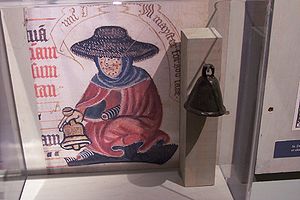
Spedalskhed / Historie
Spedalske måtte mange steder ringe med en klokke for at advare andre.
Spedalskhed, også kaldt lepra, er en infektionssygdom forårsaget af lepra-bacillen mycobacterium leprae. Sygdommen har været kendt længe, men bakterien blev første gang beskrevet i 1873 af den norske læge Gerhard Henrik Armauer Hansen, og dette var første gang en mikroorganisme blev identificeret som årsag til en kronisk sygdom, og anden gang for en sygdom i det hele taget. Infektionen kan behandles, men følgetilstandene er kroniske. Man har to hovedformer for sygdommen, tuberkuloid form, også kaldt glat spedalskhed, og lepromatøs form, som også er kaldt knudet spedalskhed.